Taipei City Hall metro station

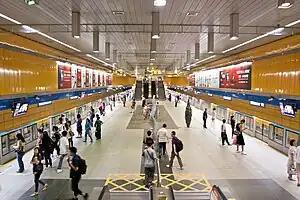
Platform

Taipei City Hall is a metro station in Taipei, Taiwan served by Taipei Metro.